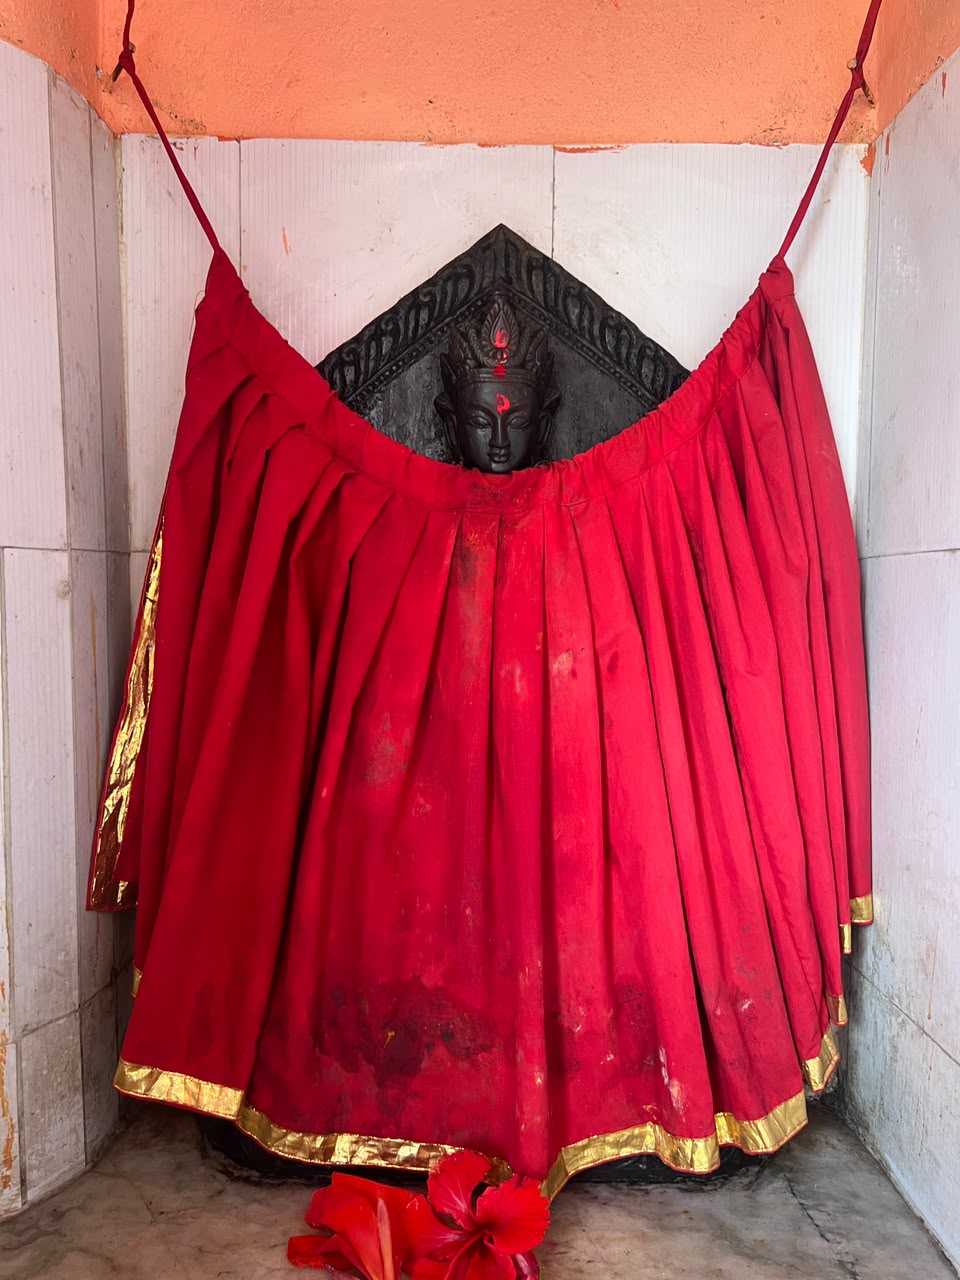
Heritage site: Shiva_Panchayatan_Temple